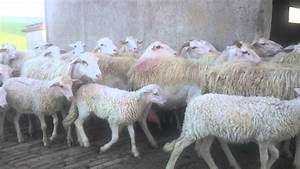
Label: pecora